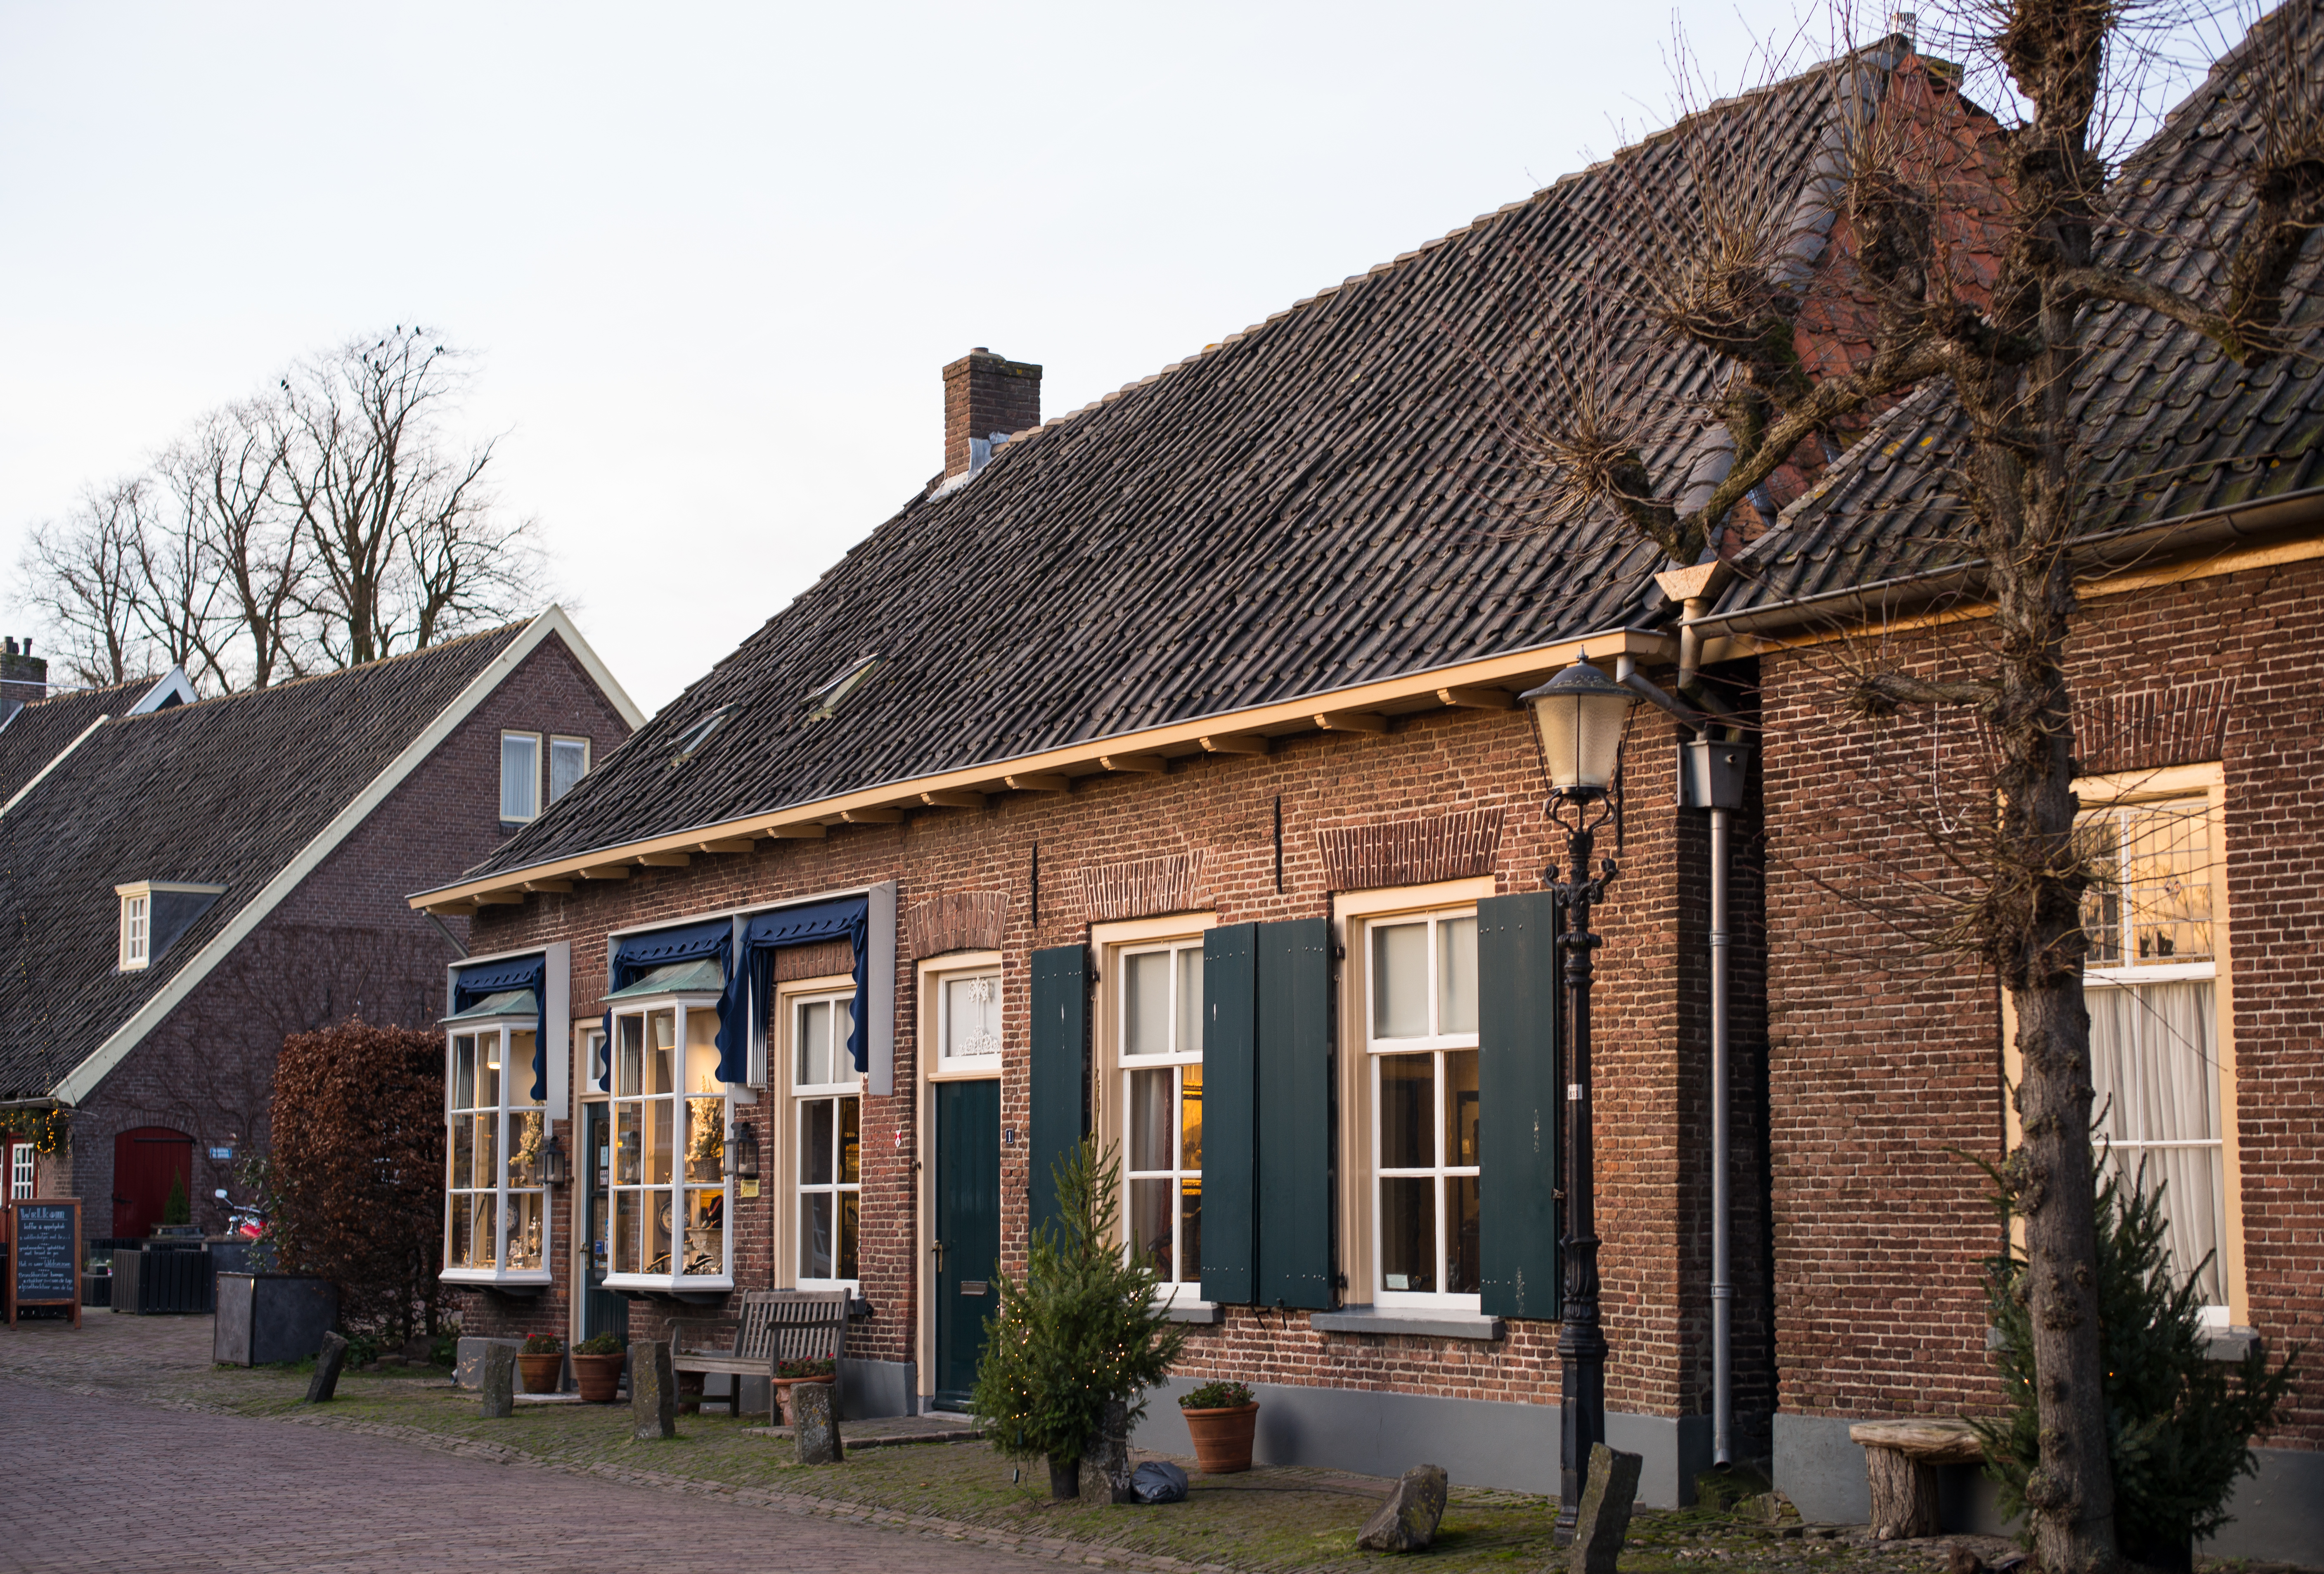
architecture, wood, sunset, street, house, town, roof, building, home, downtown, village, suburb, rural, cottage, community, facade, property, christmas, holland, netherlands, m, houses, dutch, 50, estate, leica, afternoon, 240, summilux, gelderland, bronkhorst, neighbourhood, residential area, outdoor structure